12 Gauge (Kalmah album)

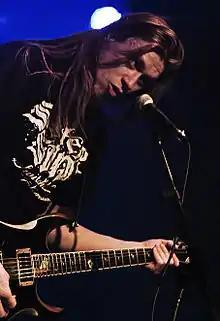
Pekka Kokko performing in Helsinki, Finland on 6 March 2010.

Although the band produced the album, Pekka stated that Antti was the main producer since he was present at every step of the production, including mixing and mastering. Because they were comfortable self-producing on all their previous albums, they refused to bring in an outside record producer for "12 Gauge". "This concept has worked for us since the beginning and we just want to trust it. Everything goes easy with this setup and we don't want any extra risk factors". Mastering for the disc took place at the Cutting Room in Stockholm, Sweden.